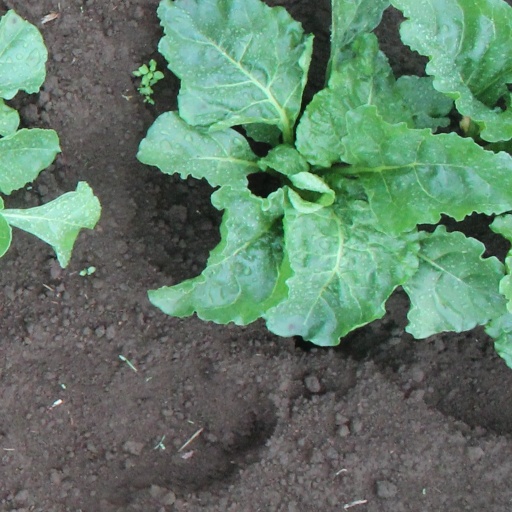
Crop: sugar beet